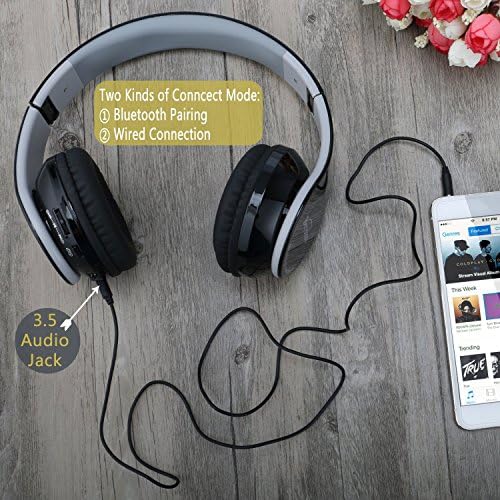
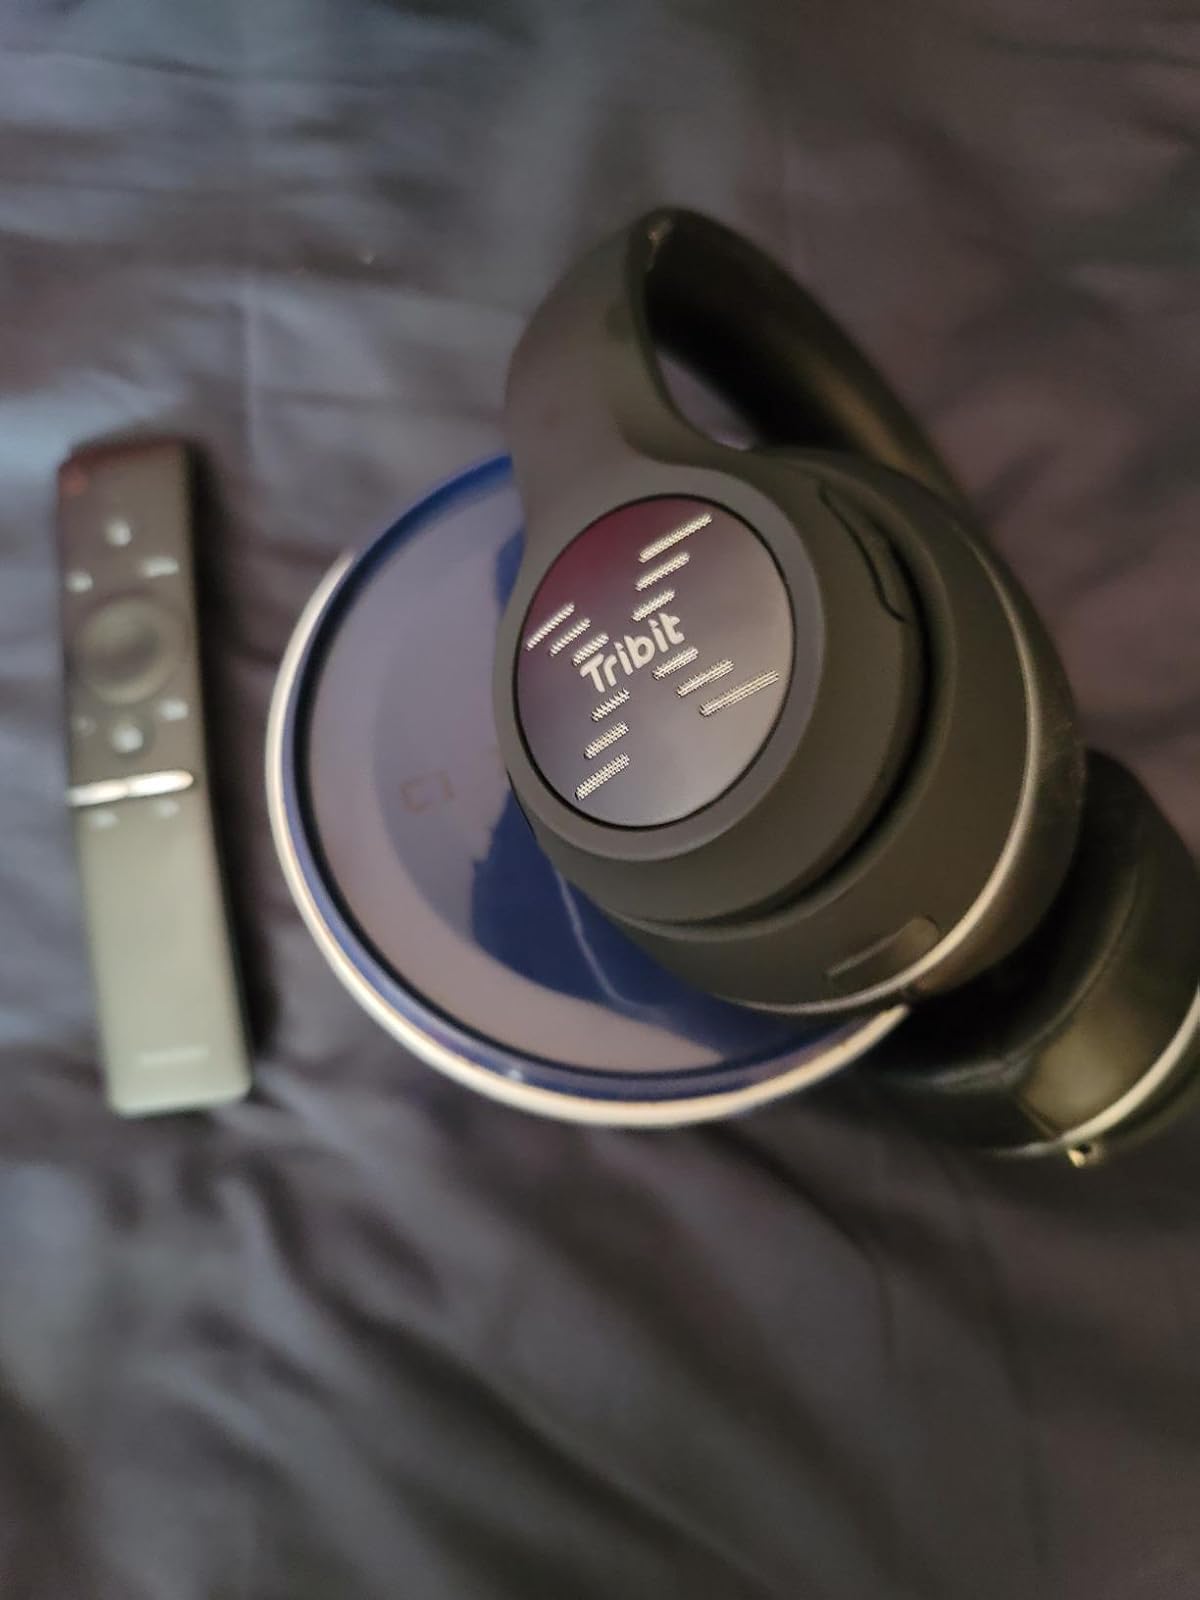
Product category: headphones
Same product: no